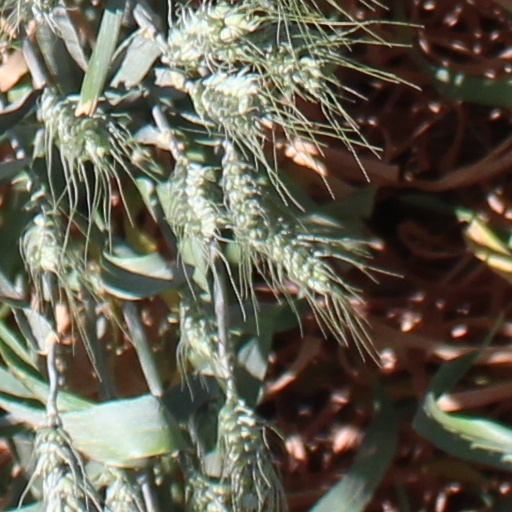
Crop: wheat